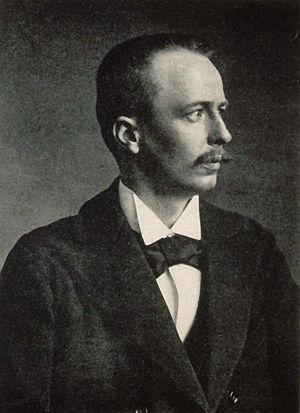
Gustave Stoskopf vers 1896, Buste, 3/4 à dr. Éditeur
Gustave Stoskopf, né à Brumath le 8 juillet 1869 et décédé dans la même ville le 6 décembre 1944, est un artiste-peintre, un dramaturge – l’une des grandes figures du théâtre en alsacien – et un homme de presse alsacien. Il fit partie du cercle de Saint-Léonard à l’origine de la fondation du Musée Alsacien à Strasbourg.